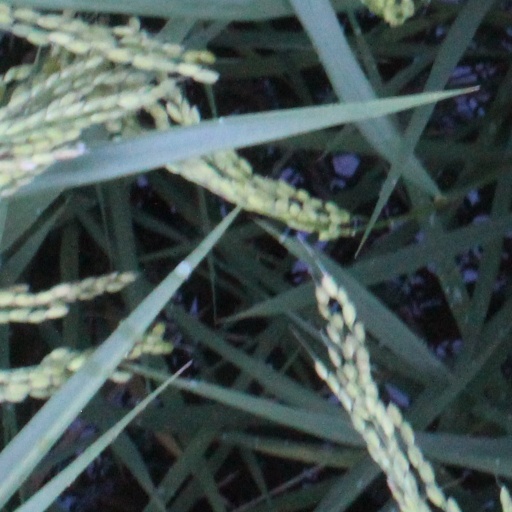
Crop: rice